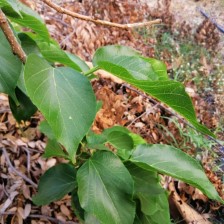
Variety: TaiwanMeacho